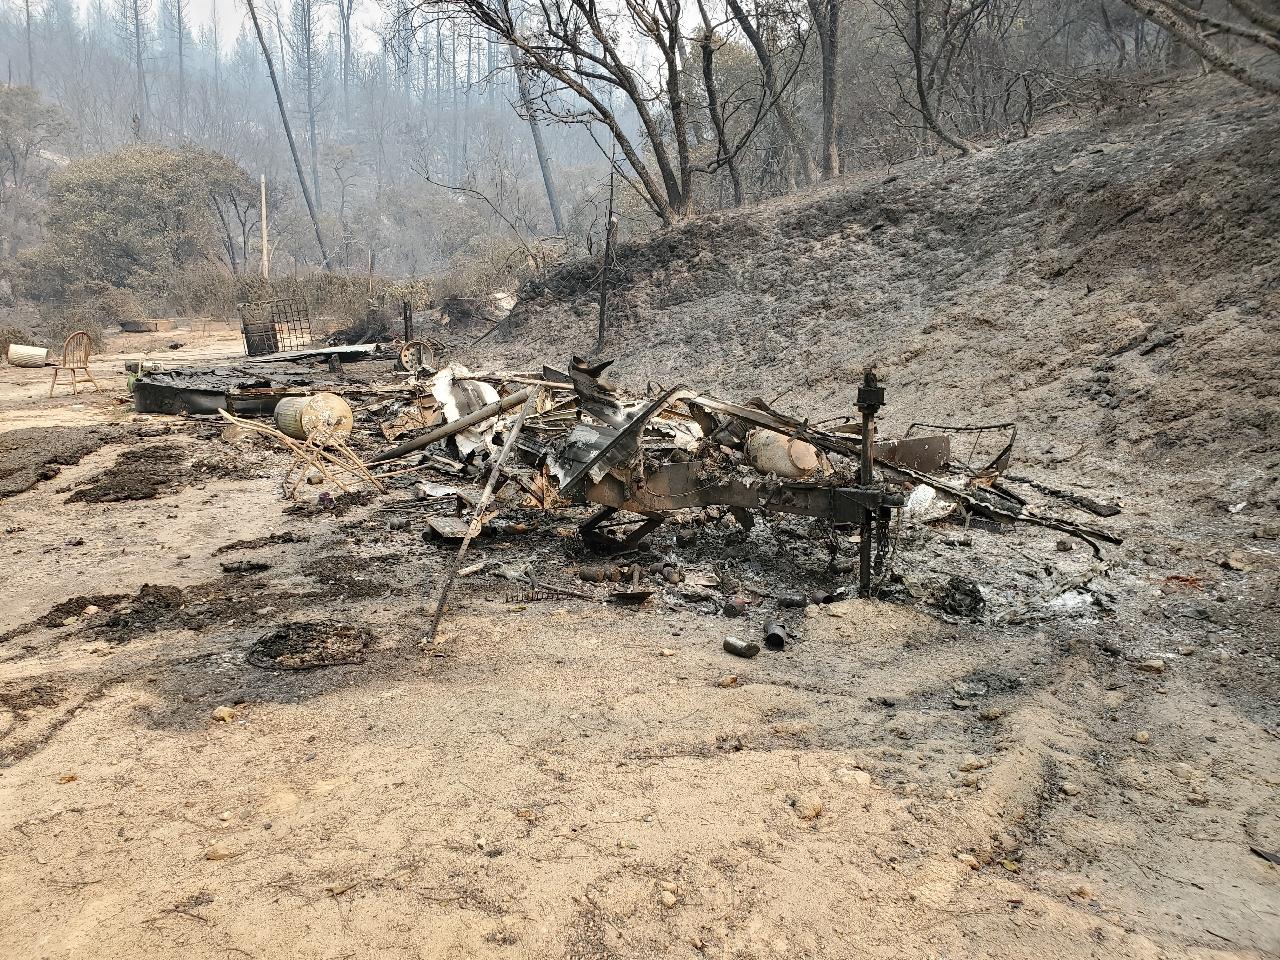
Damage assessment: destroyed